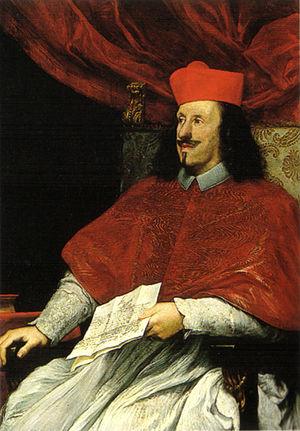
Volterrano né Baldassarre Franceschini, était un peintre italien du XVIIᵉ siècle, qui se rattache au maniérisme tardif de l'école florentine. Actif à Florence, à Volterra et à Rome, il a été très influencé par Pietro da Cortona.